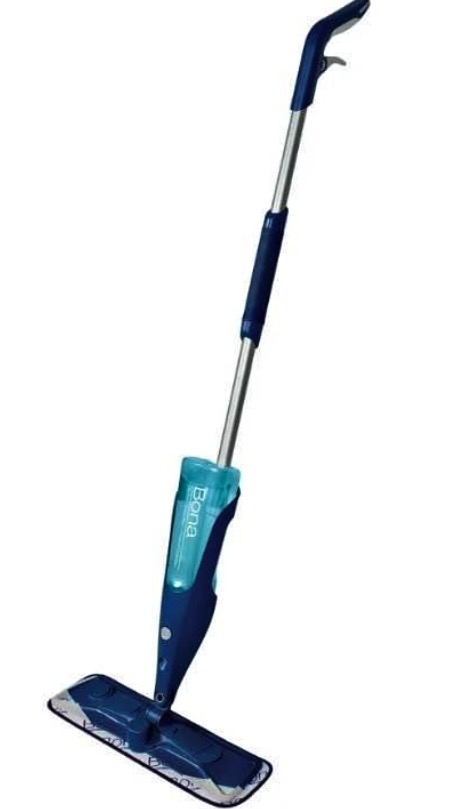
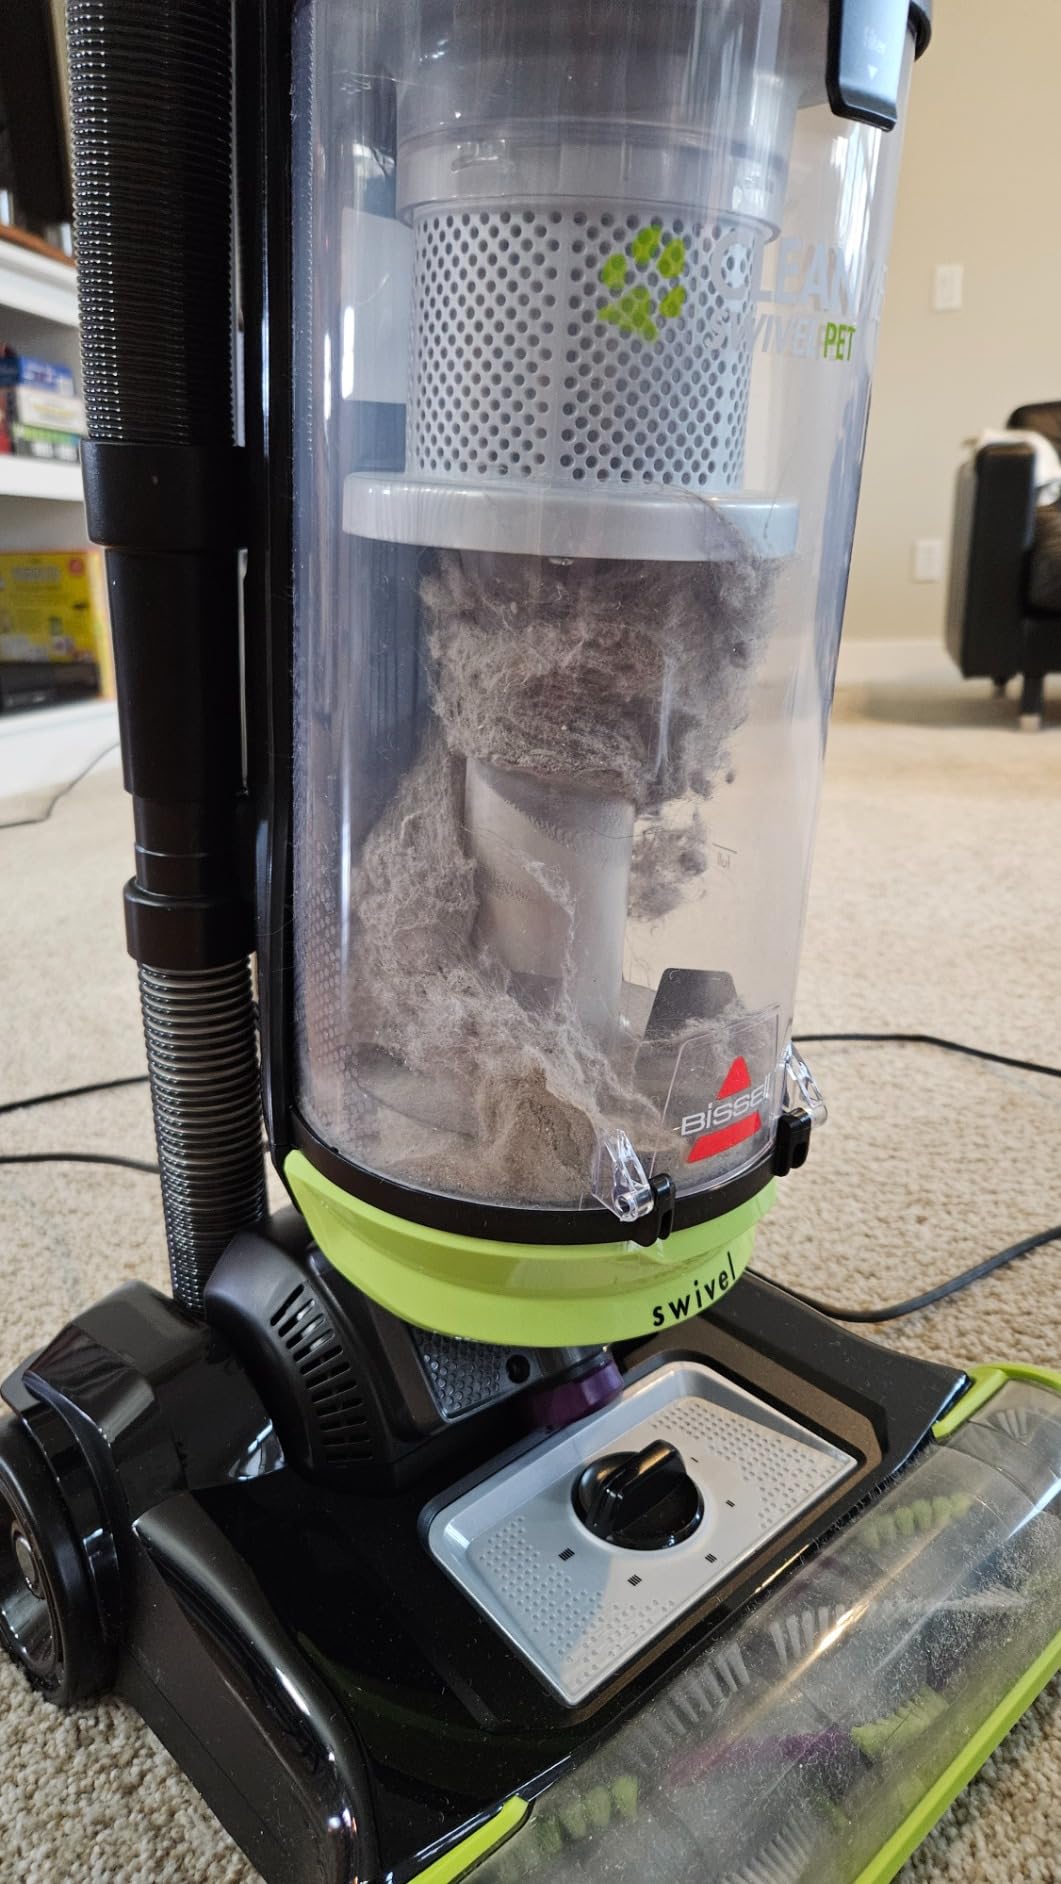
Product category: items_vacuum
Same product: no